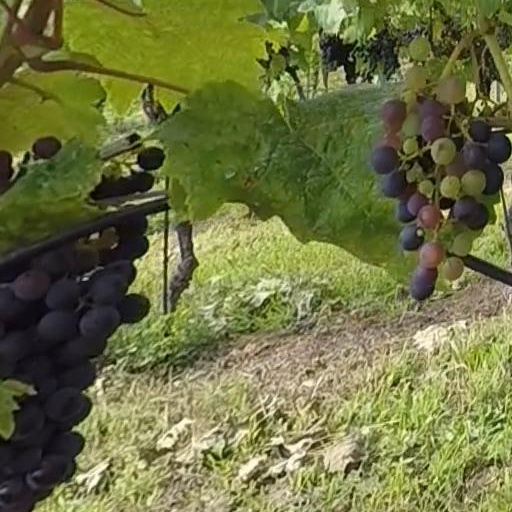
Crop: grape